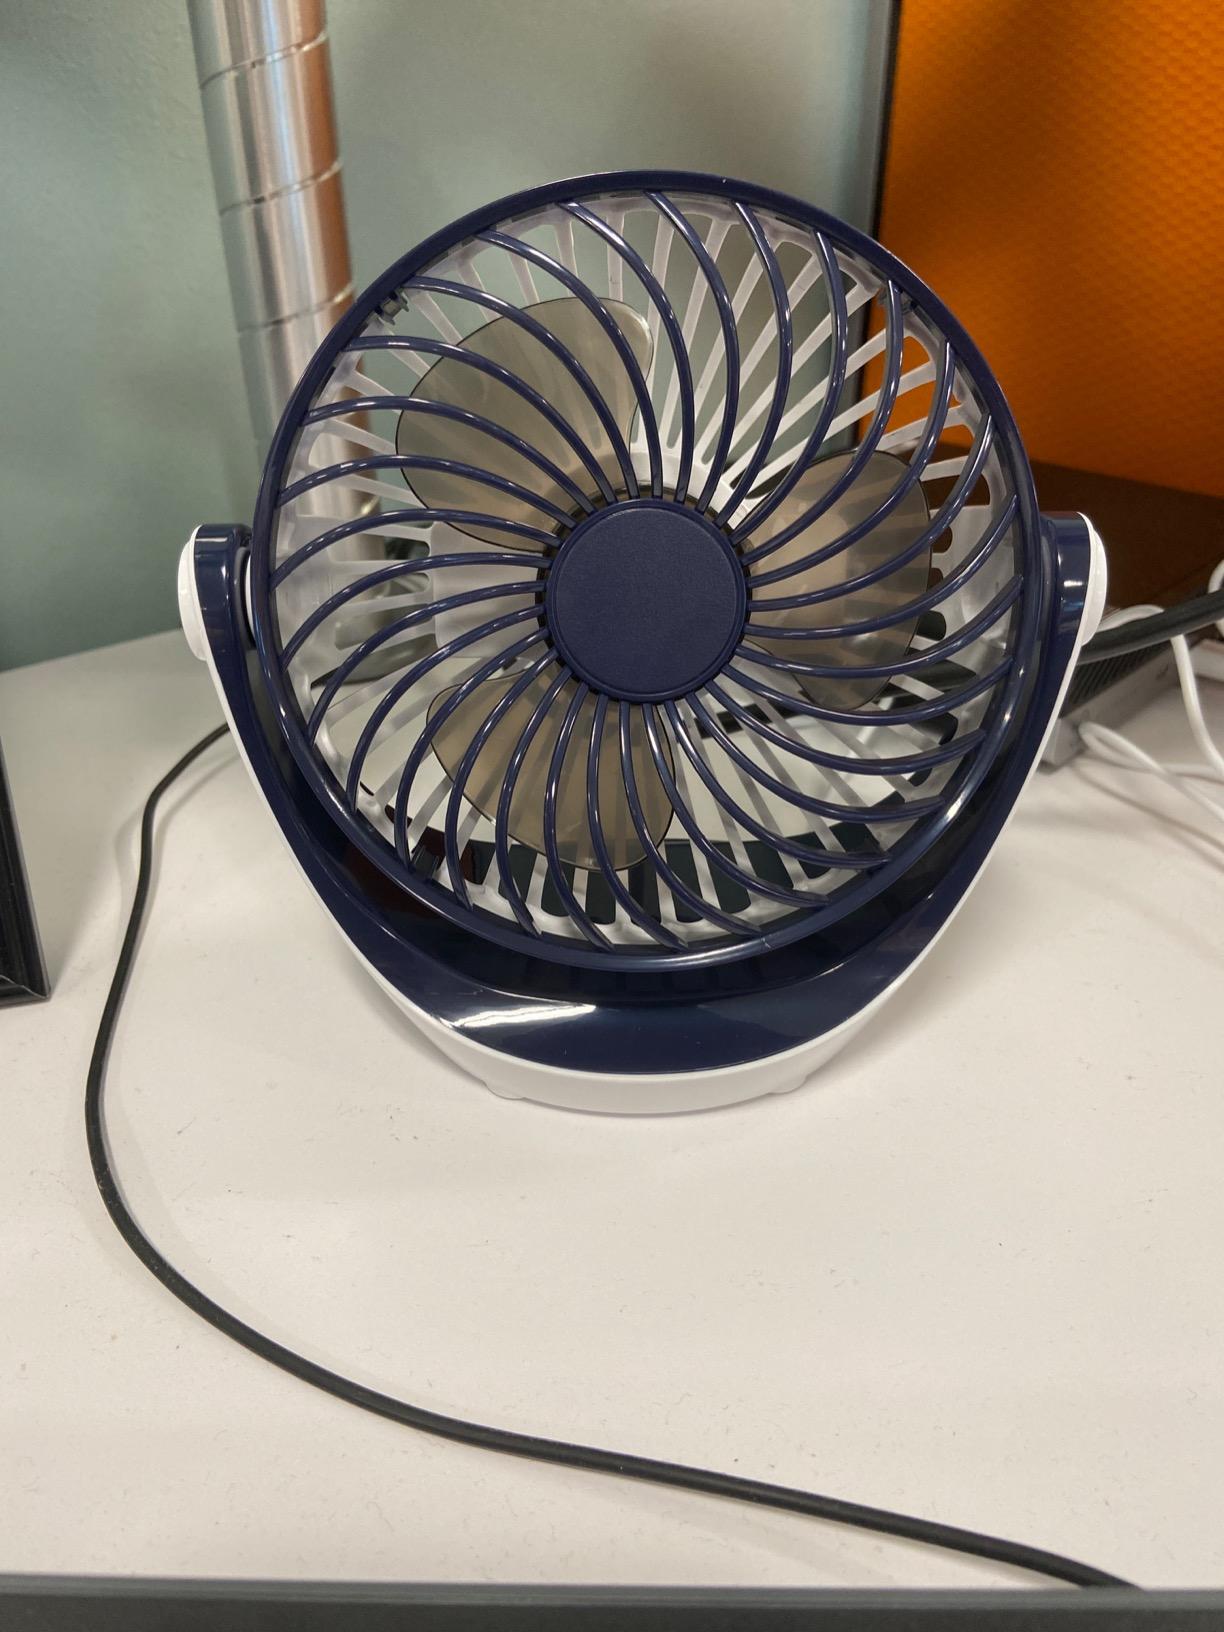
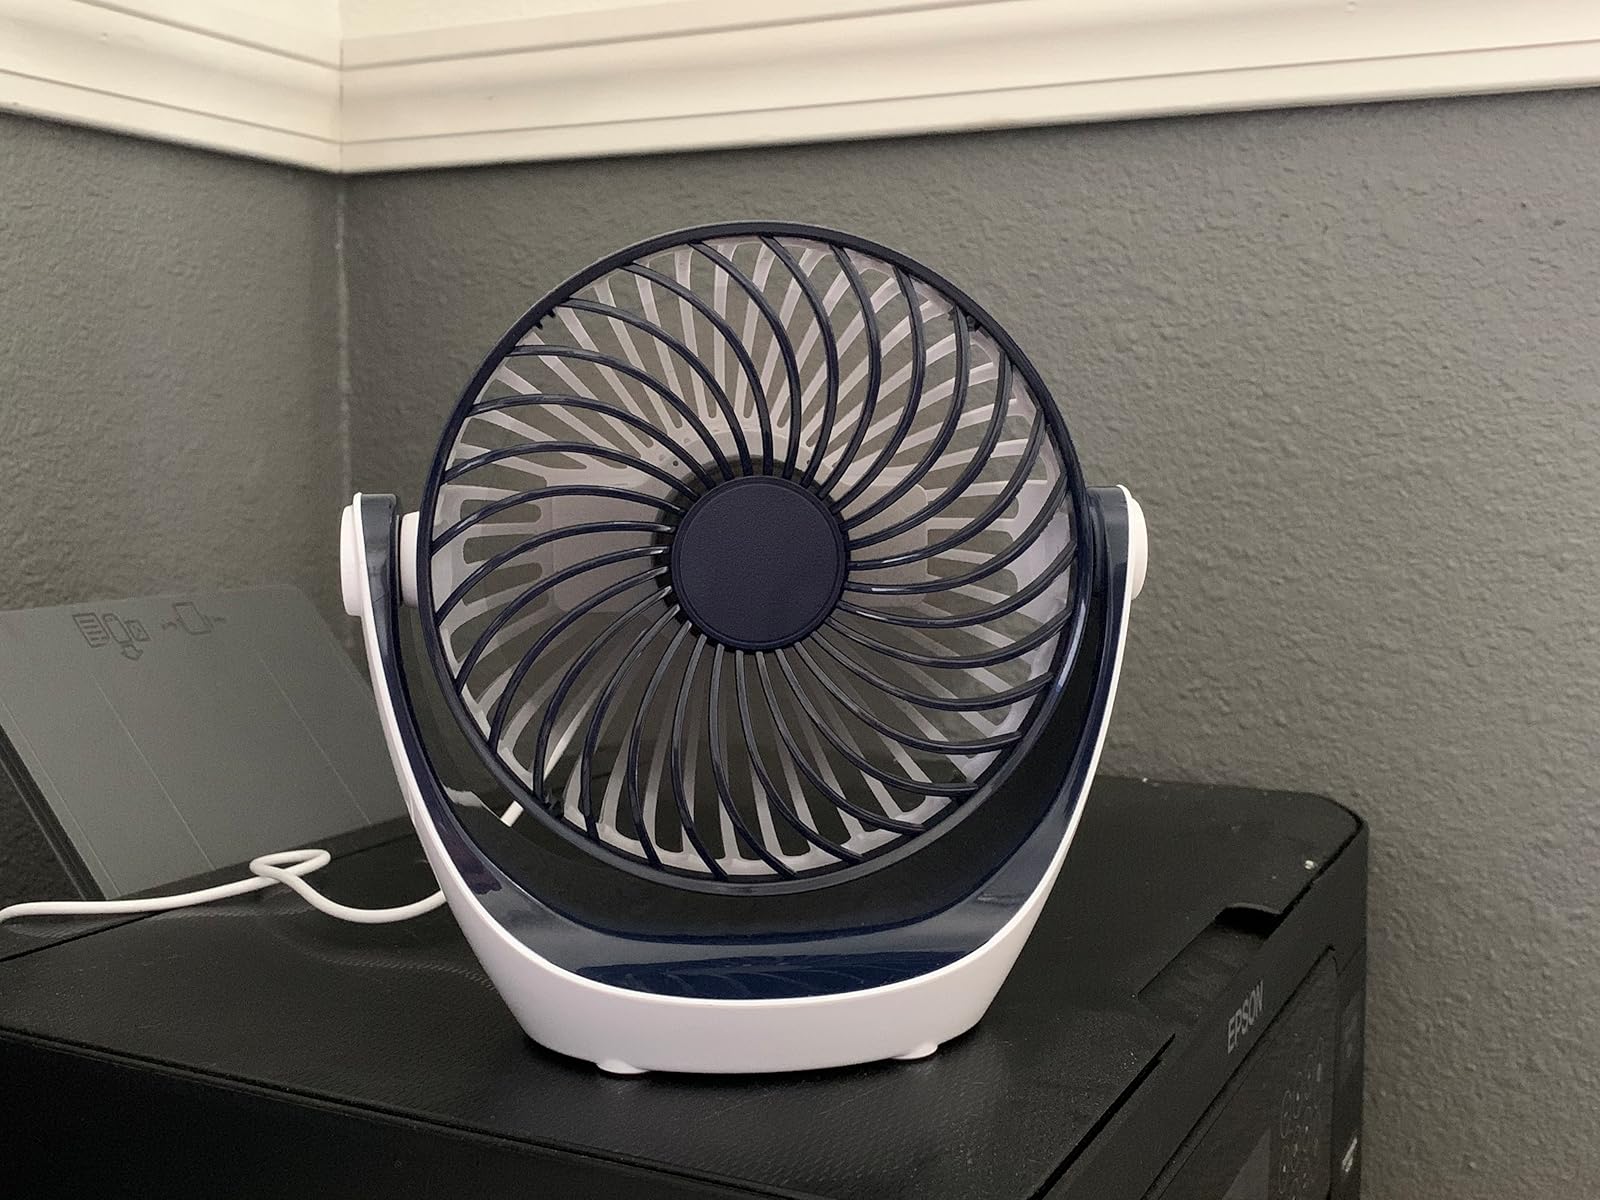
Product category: fan
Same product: yes